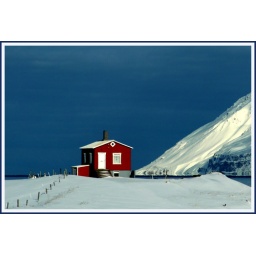
The red house in the far north is dream for photographer